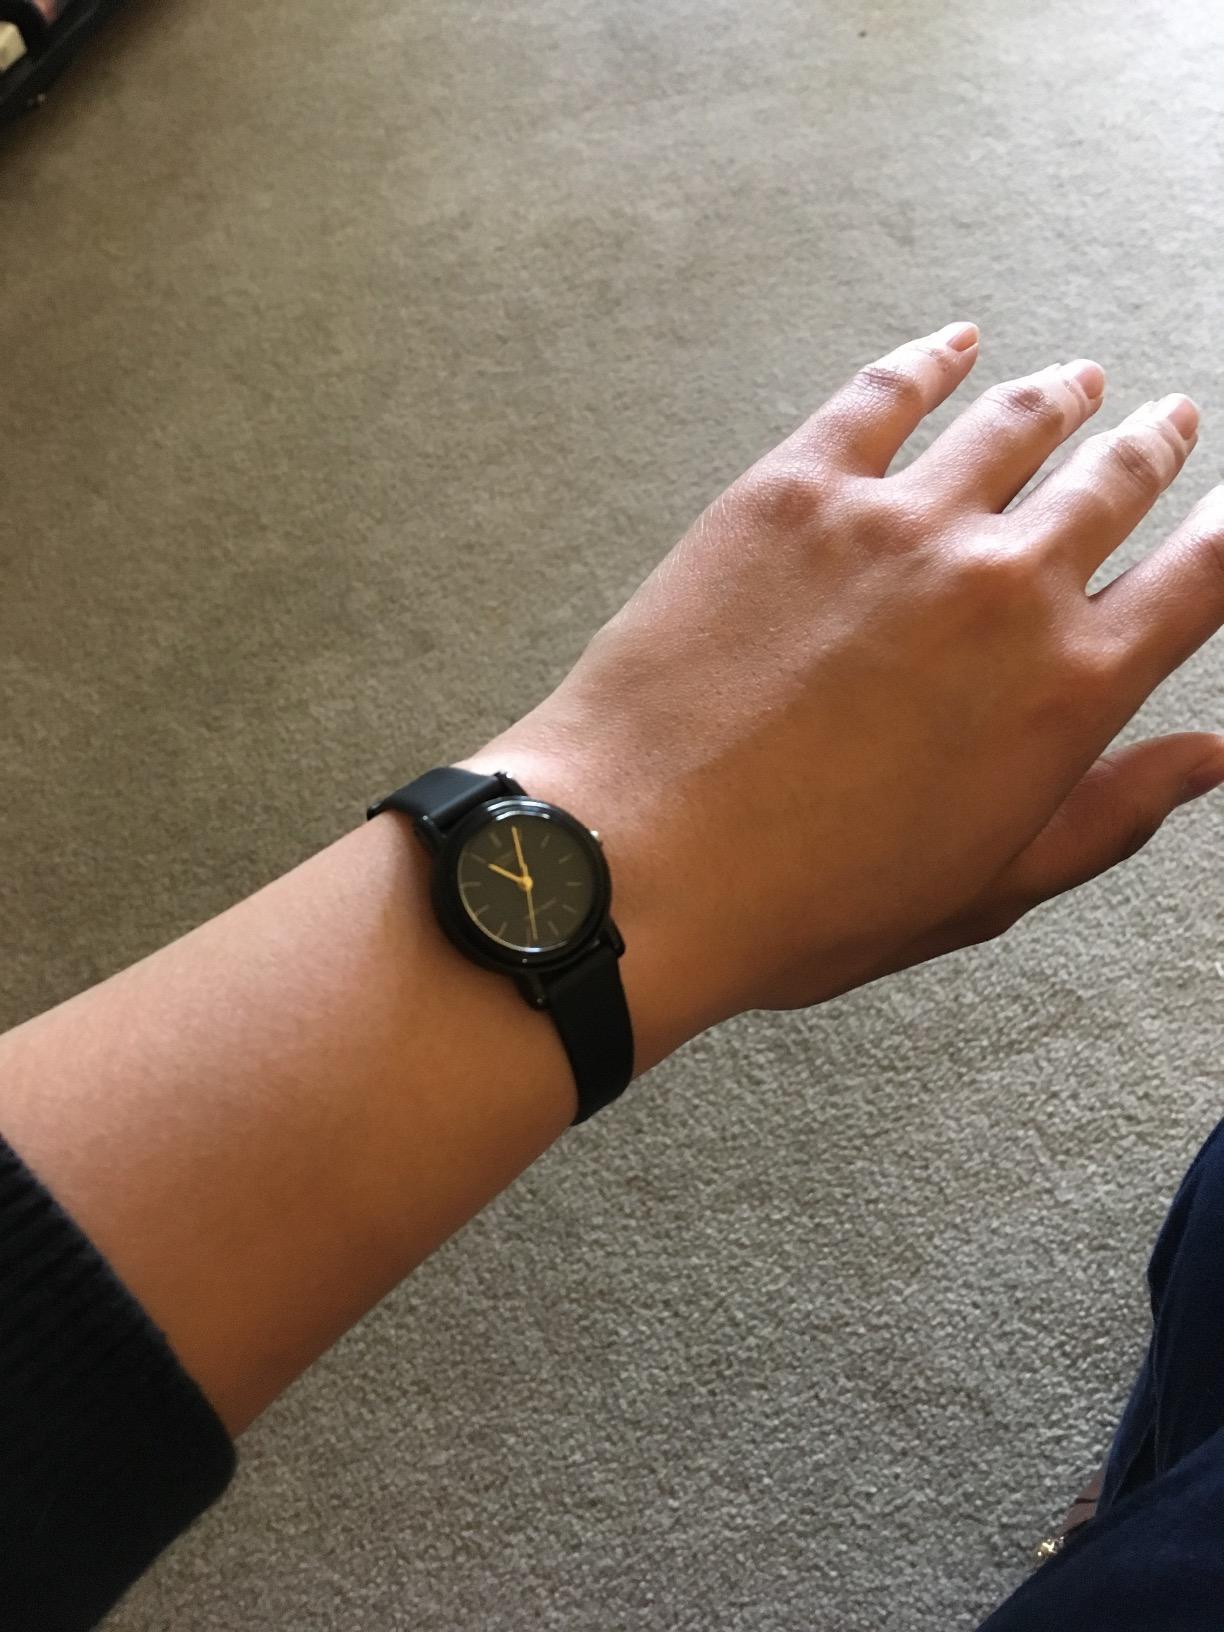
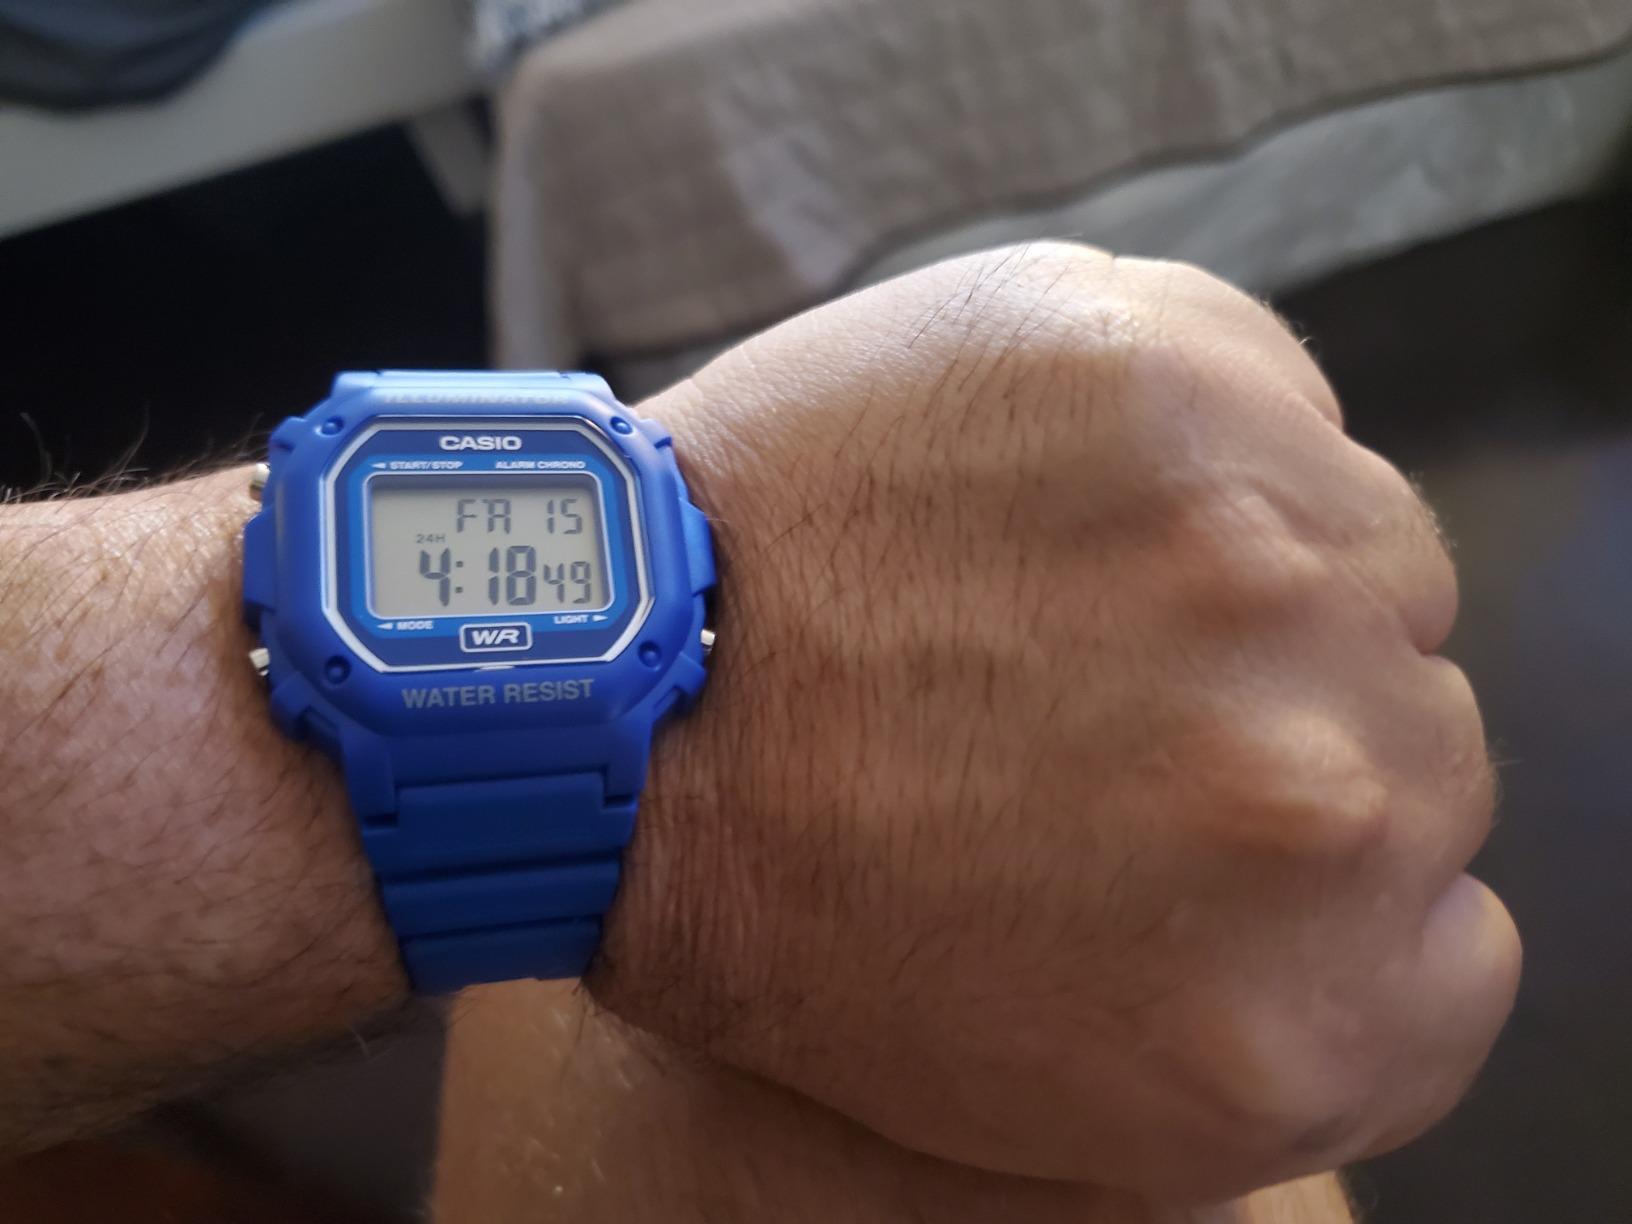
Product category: accessories_watch
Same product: no